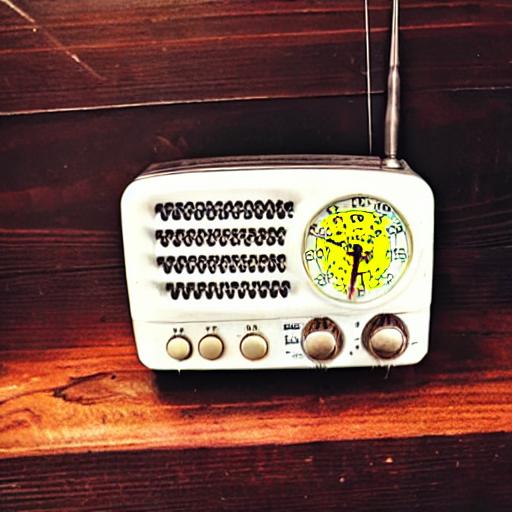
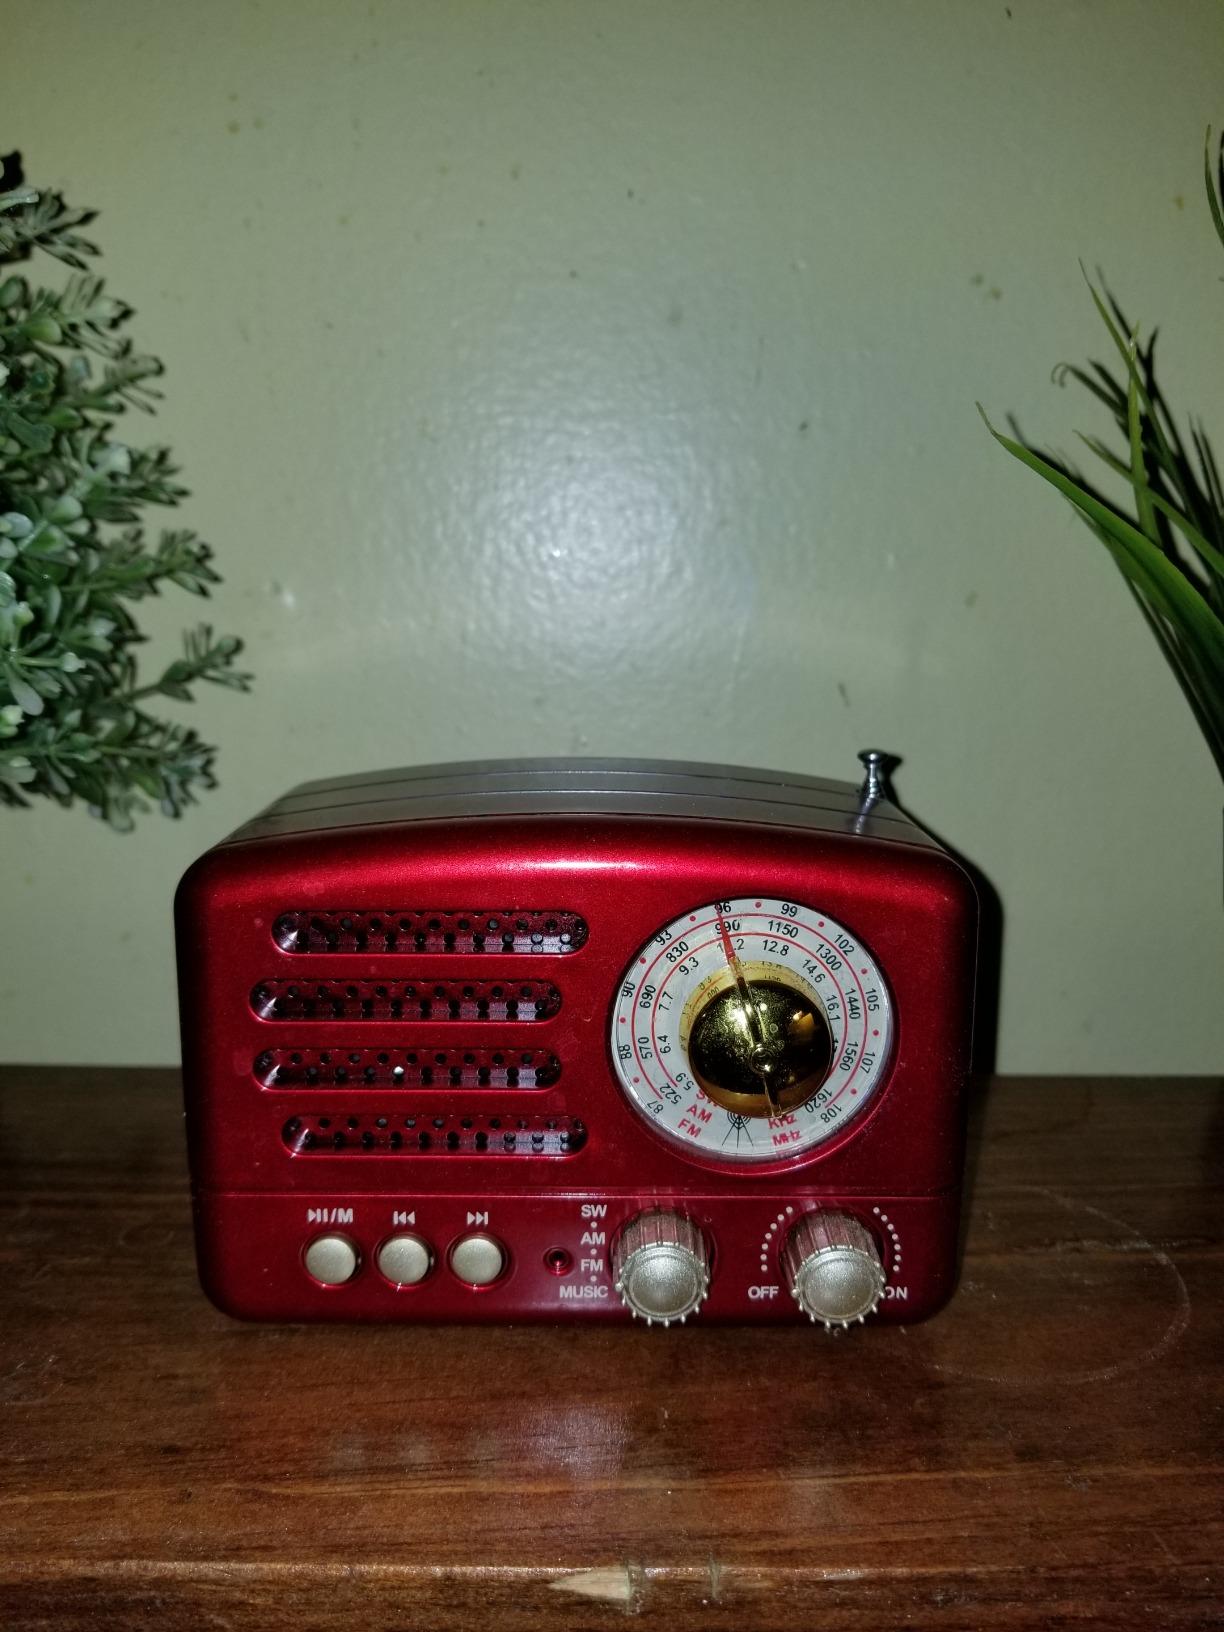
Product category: radio
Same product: no